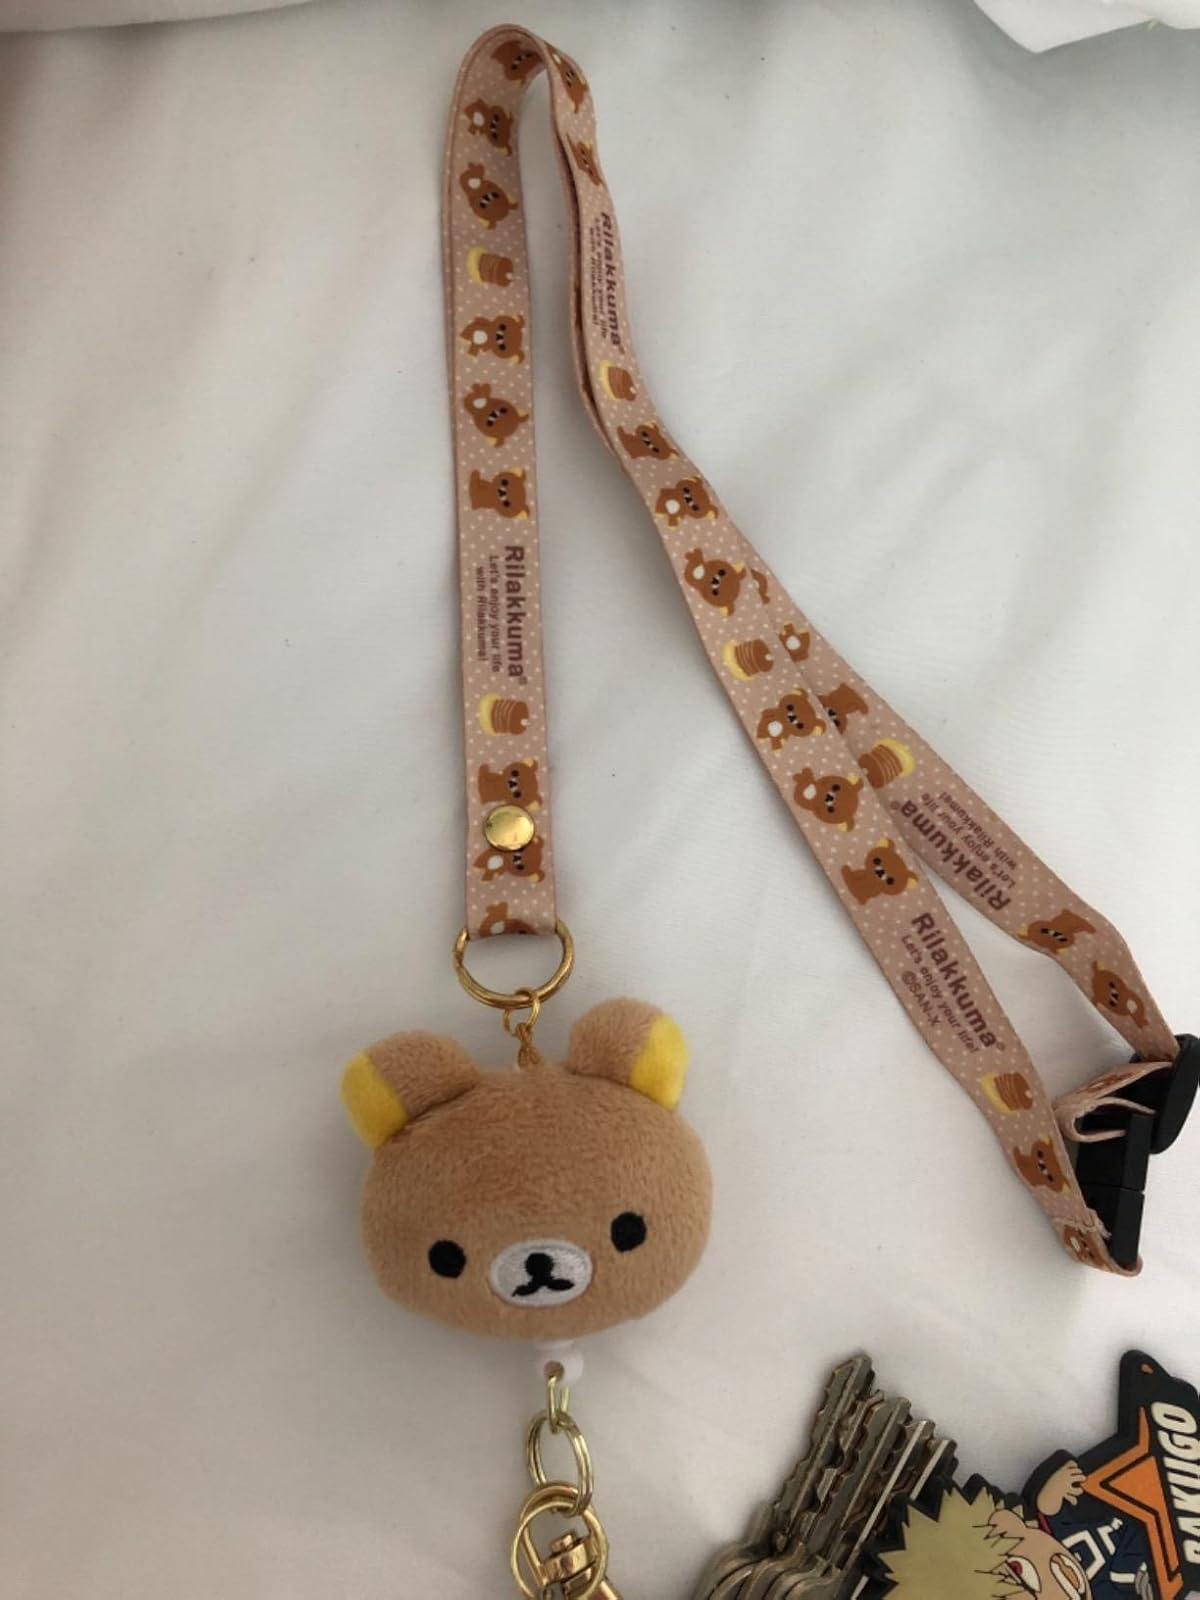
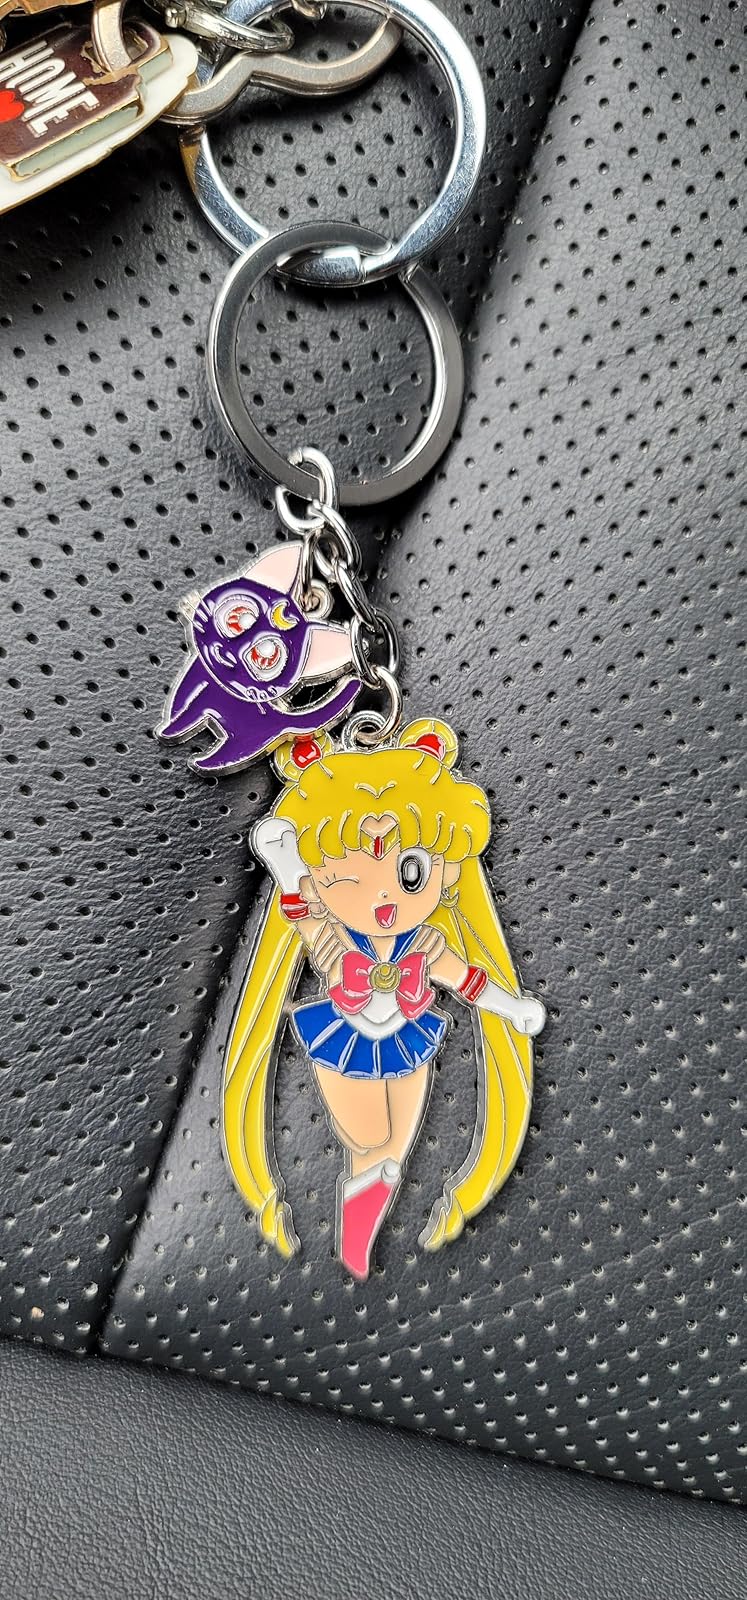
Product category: accessories_keychain
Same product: no